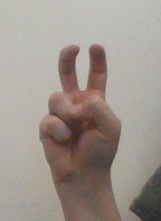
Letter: toot